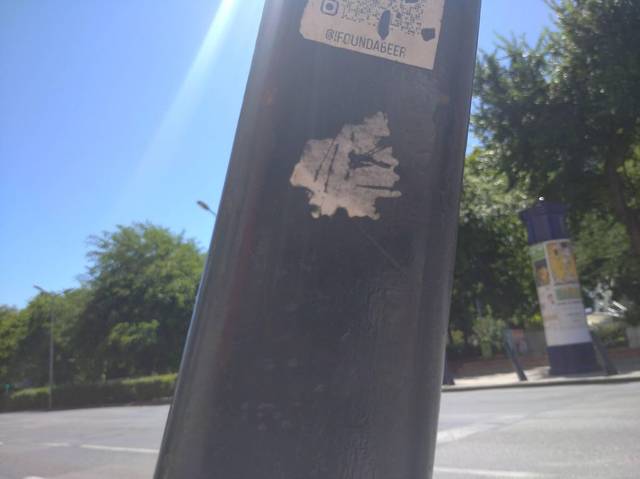
Region: Hungary
Coordinates: 47.499, 19.051